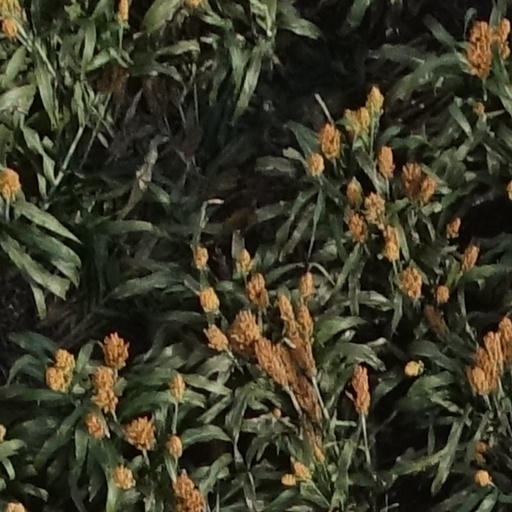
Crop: sorghum